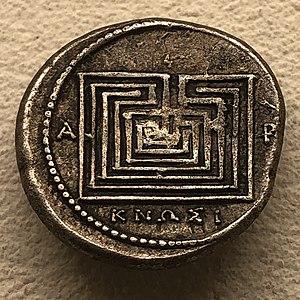
Un labyrinthe est un tracé sinueux, muni ou non d'embranchements, d'impasses et de fausses pistes, destiné à perdre ou à ralentir celui qui cherche à s'y déplacer.